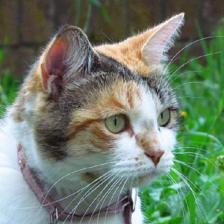
Label: animals